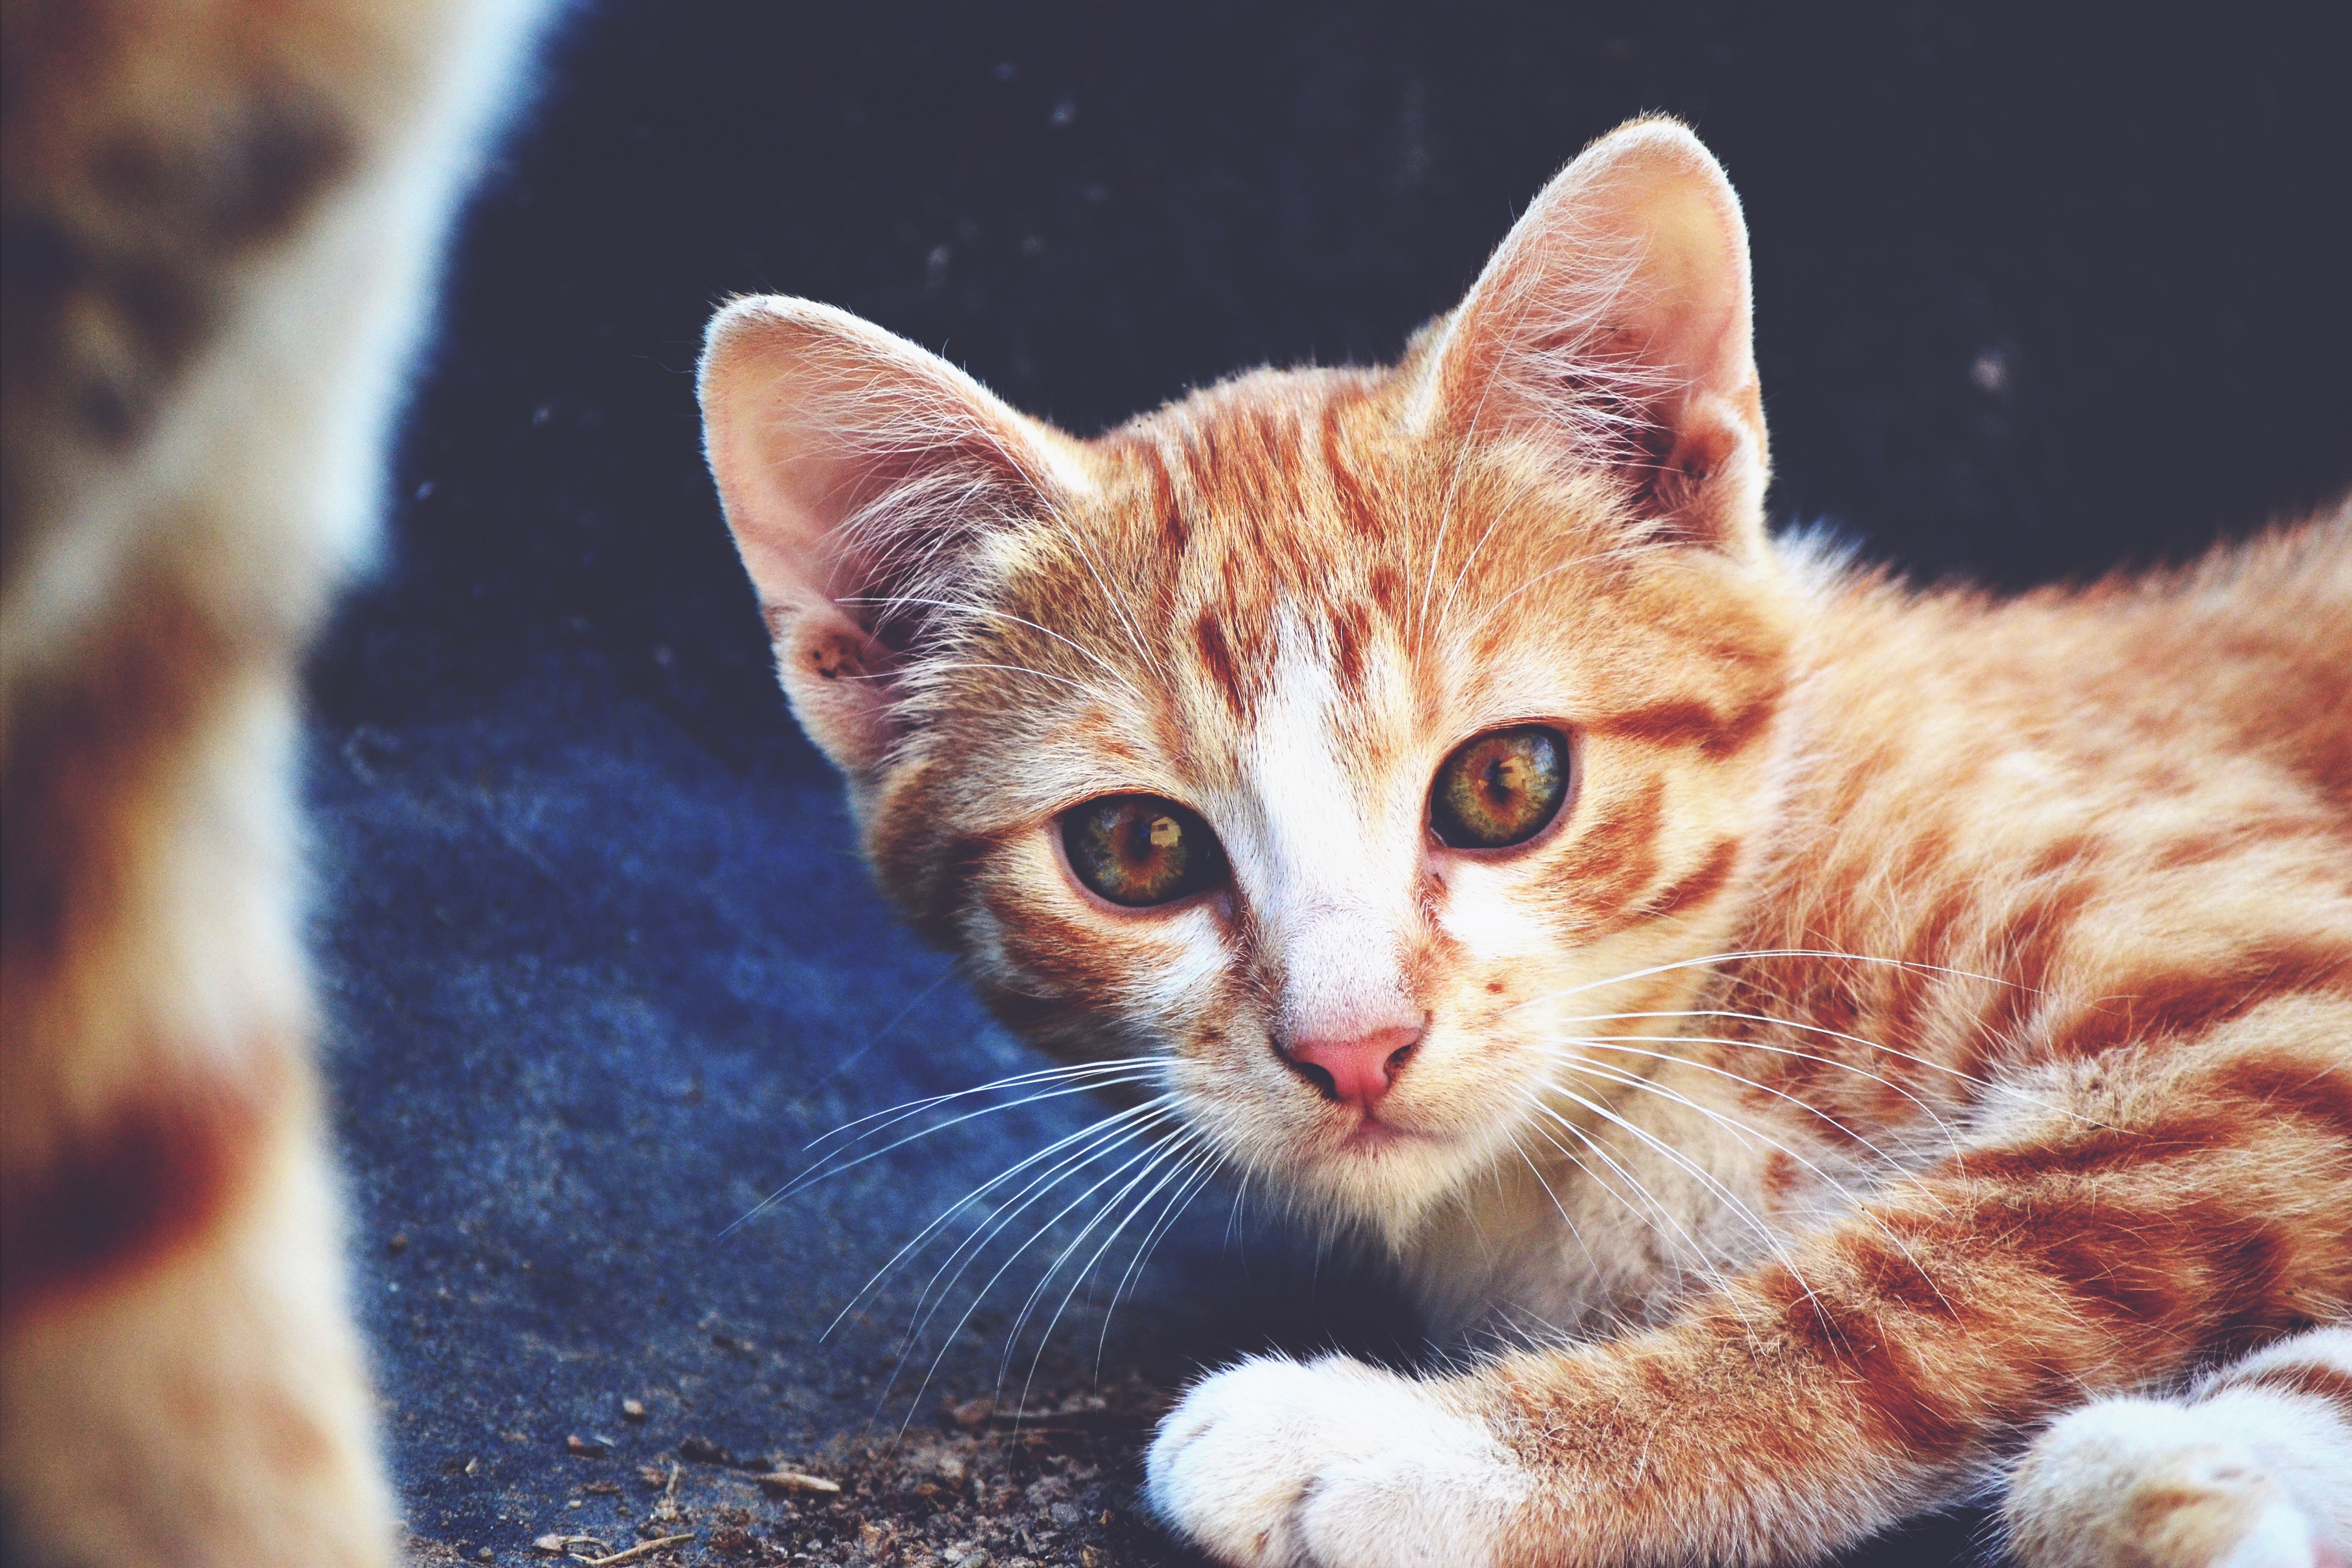
kitten, cat, mammal, fauna, close up, nose, whiskers, vertebrate, redhead, tabby cat, bengal, european shorthair, wild cat, small to medium sized cats, cat like mammal, domestic short haired cat, rusty spotted cat